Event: Typhoon Ruby
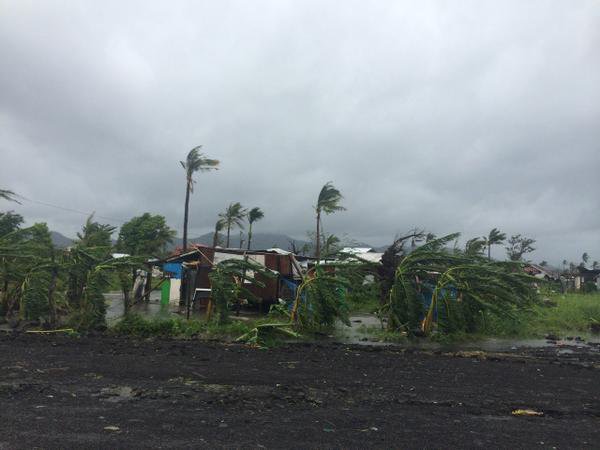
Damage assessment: damage